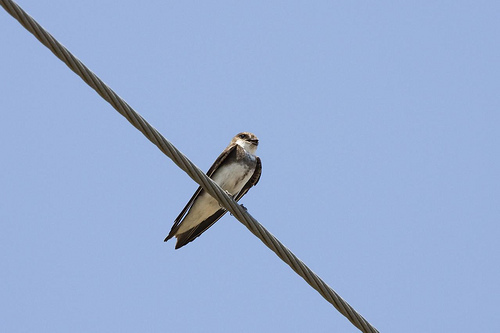
a medium sized bird with brown/grey breast and a brown crown and bill.
a bird with a white breast, large head and black wings.
a small perching bird with a bright white throat, belly and abdomen, a brown crown, dark chest and wings, and wings that are large in size in relation to the bird's body.
the bird has a white belly and abdomen with brown coverts and breast.
this bird has a white belly and abdomen, long brown wings, and a short bill.
this bird has wings that are black and has a white belly
this bird is white with black and has a very short beak.
this bird has a brown crown with a black mask of feathers around the eyes, white and beige belly and black wings.
this bird has wings that are black and has a white chest
this small white bird has black wings and a small head.
Species: Bank Swallow